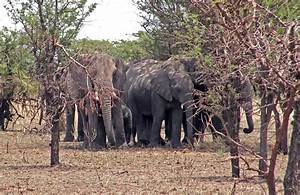
Label: elefante